Moose River (Vermont)

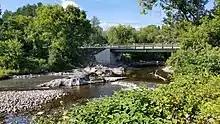
The Moose River just before it joins with the Passumpsic in St. Johnsbury

The Moose River is a small river in the U.S. state of Vermont. It flows into the Passumpsic River at St. Johnsbury, and is part of the Connecticut River basin.